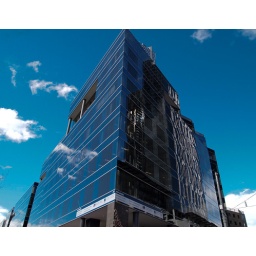
Blue building in deep blue sky